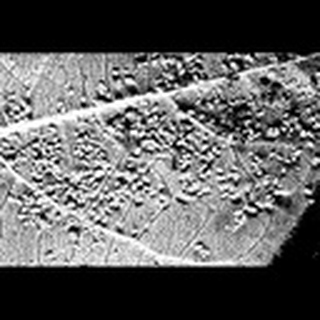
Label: cotton_aphids